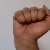
The image shows a hand gesture representing the letter 'A' in Indian Sign Language.